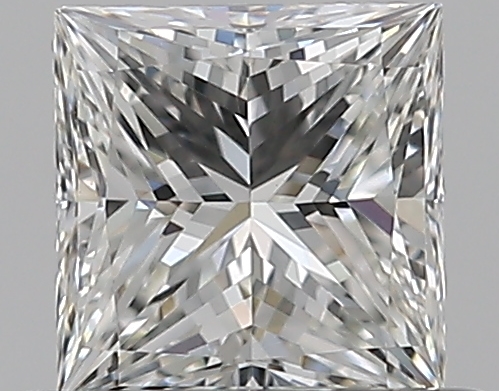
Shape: princess
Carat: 0.5
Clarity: VS1
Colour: H
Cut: EX
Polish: EX
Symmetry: GD
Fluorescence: F
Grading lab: GIA
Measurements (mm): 4.41 x 4.3 x 3.18